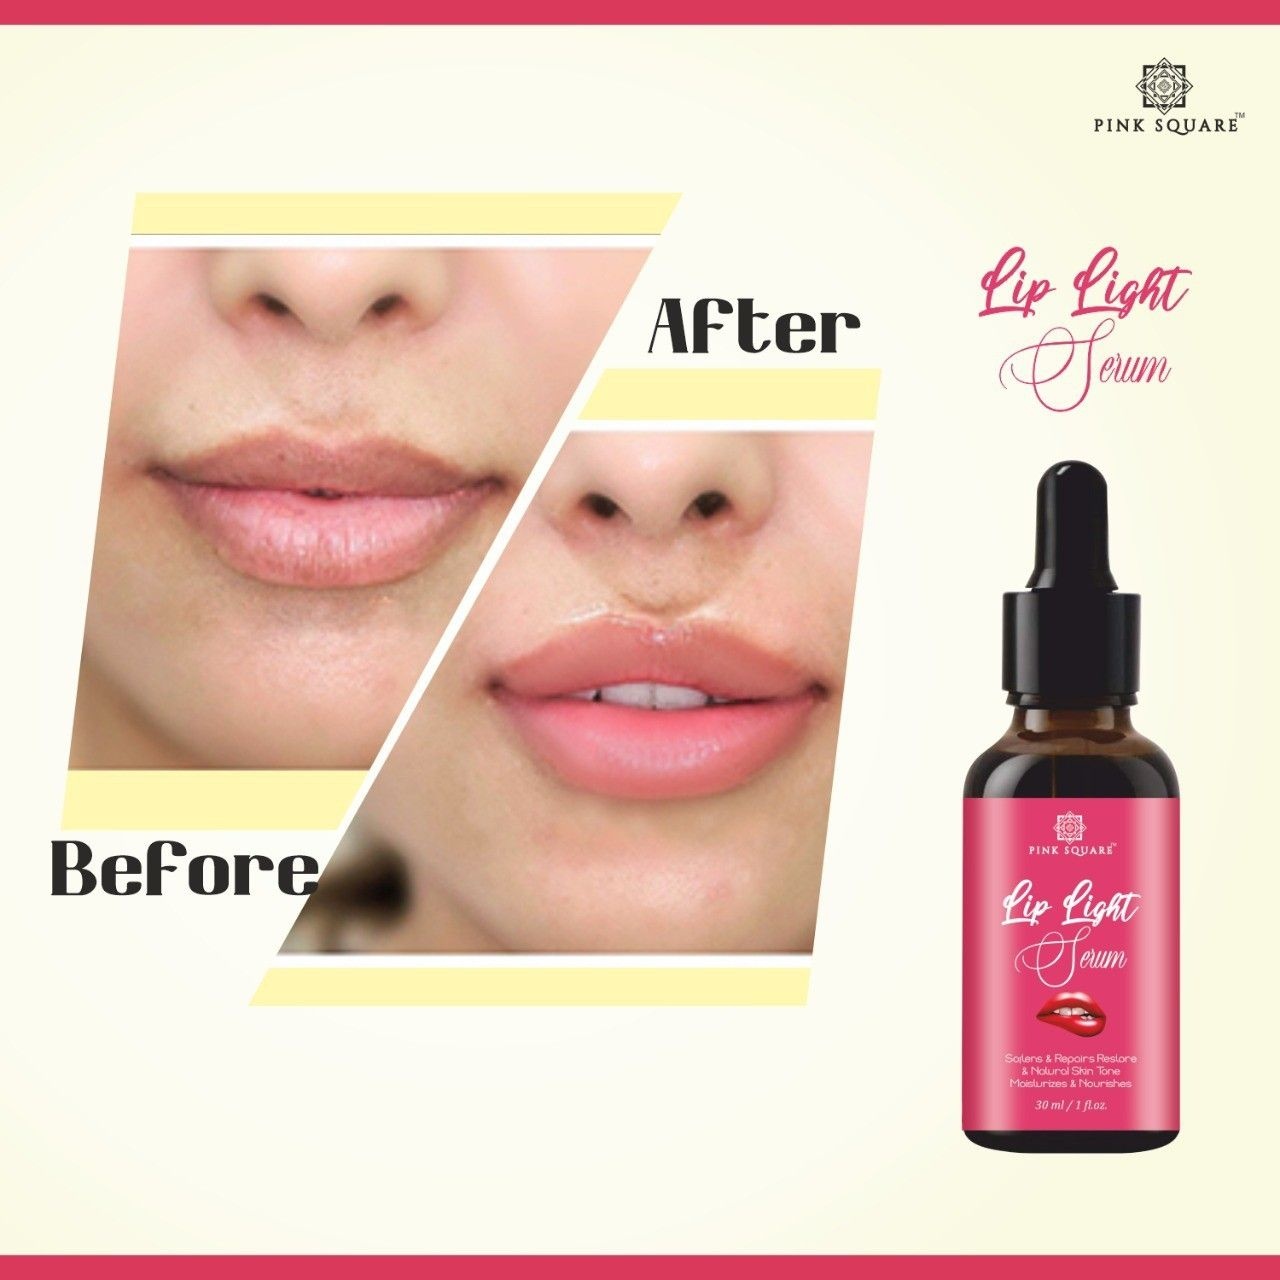
Premium Lip Serum Oil - For Glossy & Shiny Lips with Moisturizing Effect | Sidewalk International
Our Premium Lip Light Serum Oil will bring a twist of glossy shine to your lips, while also providing a lasting moisturizing effect. Its exclusive formula, with its natural oils, combines elegance with efficiency, to give you soft and glossy lips like never before. Indulge yourself with a luxurious yet practical experience. Product Name: Premium Lip Serum Oil - For Glossy & Shiny Lips with Moisturizing Effect 30ml Package Contains: It Has Makeup Lipstick Brand: Pink Square Sidewalk International Product Quantity: 30 ml Pack of 1 | Ideal for Women | Weight: 100
Brand: Roposo Clout
Category: Health & Beauty > Personal Care > Cosmetics > Skin Care > Lip Balms & Treatments